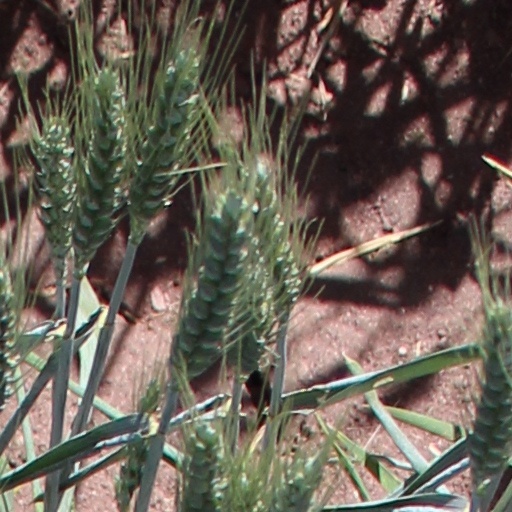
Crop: wheat